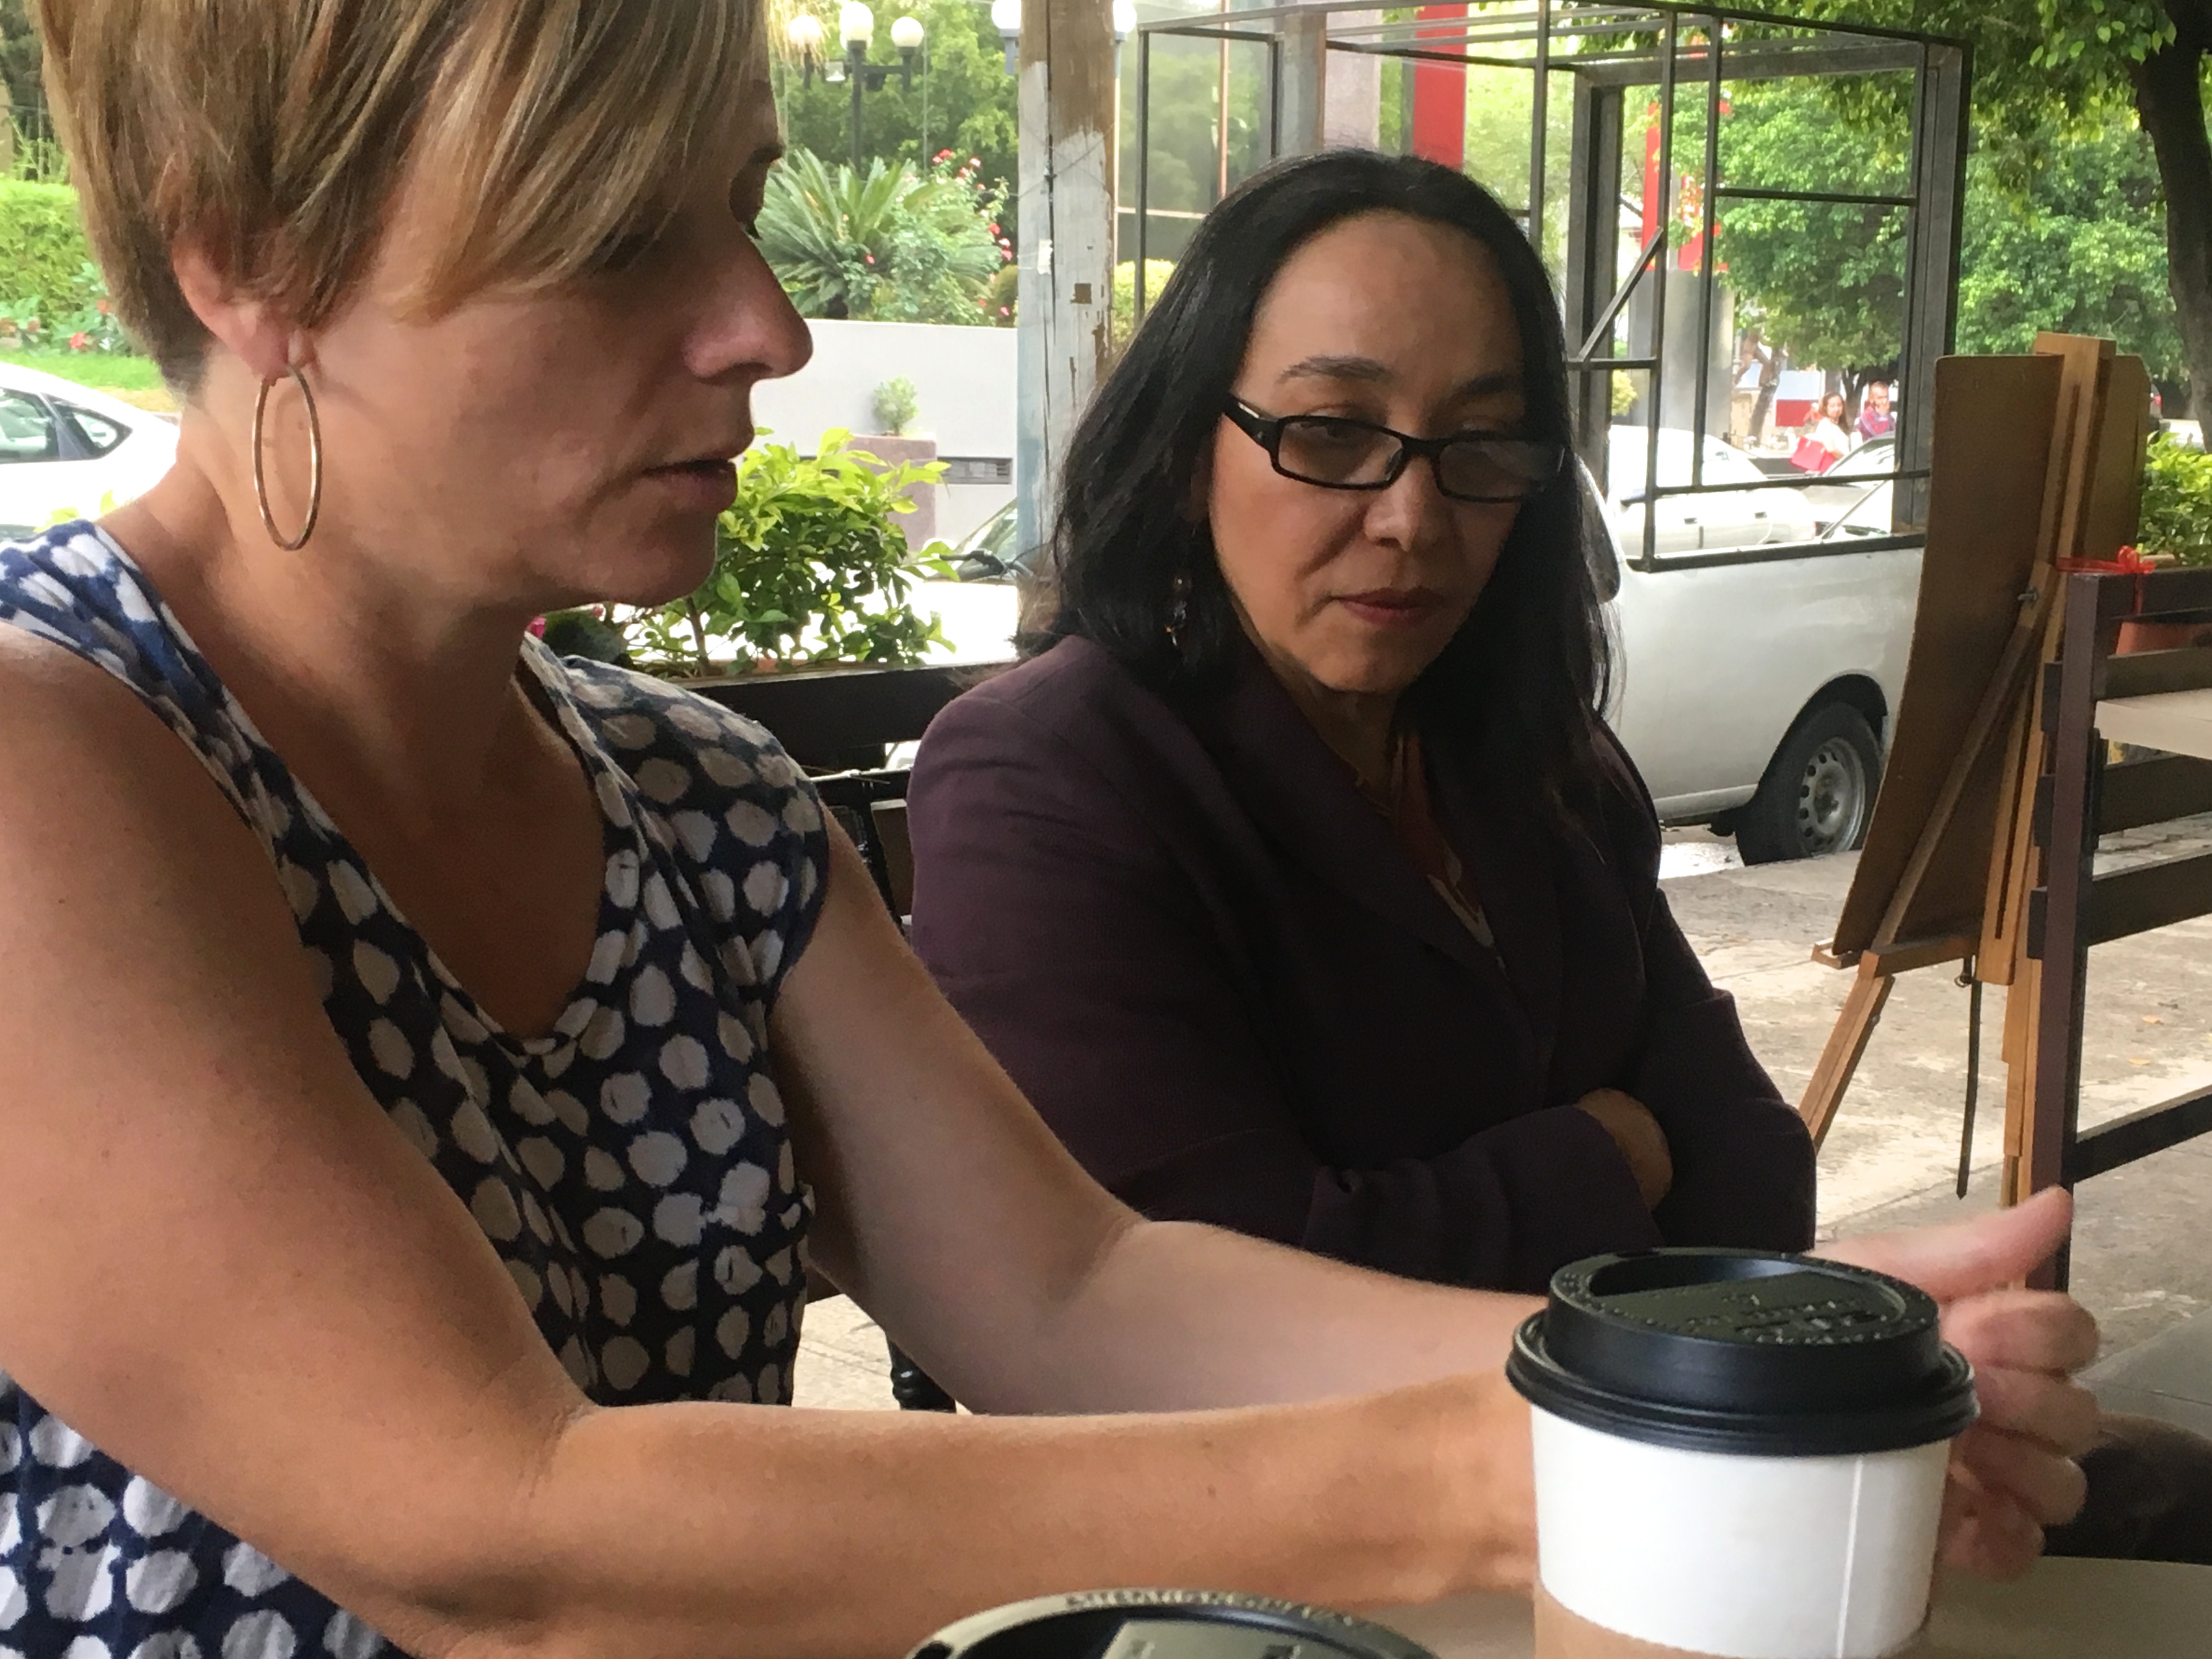
person, people, eating, day, sense, human action